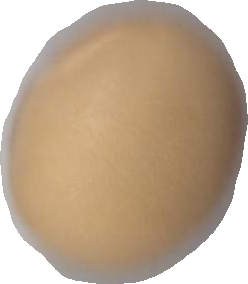
Variety: Grobogan